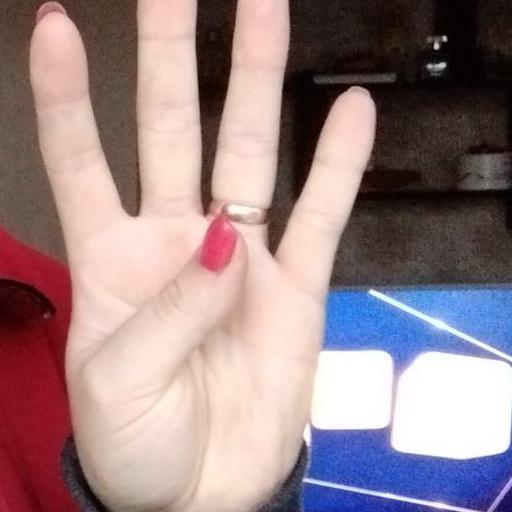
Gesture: four